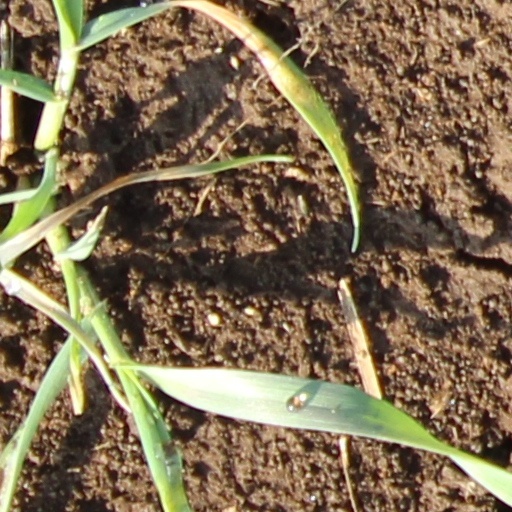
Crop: wheat